Uttar Pradesh

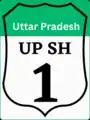
Agra Fort

Uttar Pradesh (UP) is a state in northern India. With over 241 million inhabitants, it is the most populated state in India as well as the most populous country subdivision in the world – more populous than all but four other countries outside of India (China, United States, Indonesia, and Pakistan) – and accounting for 16.5 percent of the population of India or around 3 percent of the total world population. The state is bordered by Rajasthan to the west, Haryana, Himachal Pradesh and Delhi to the northwest, Uttarakhand and Nepal to the north, Bihar to the east, Madhya Pradesh, Chhattisgarh and Jharkhand to the south. It is the fourth-largest Indian state by area covering , accounting for 7.3 percent of the total area of India. Lucknow serves as the state capital, with Prayagraj being the judicial capital. It is divided into 18 divisions and 75 districts.